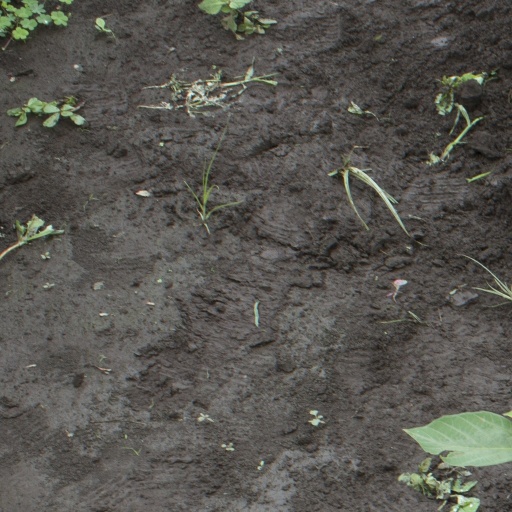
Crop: soybean